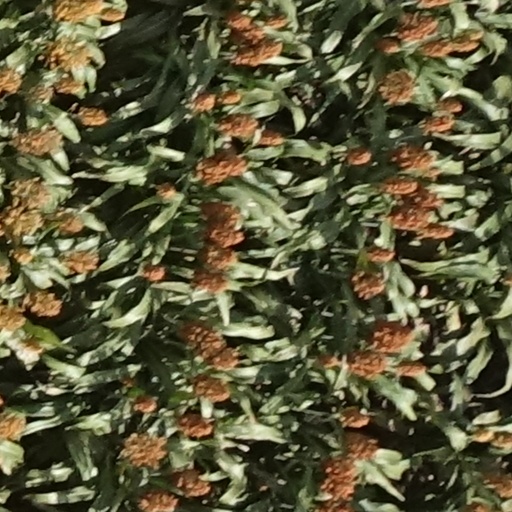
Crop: sorghum